Ford Escape

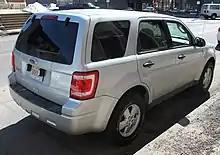
Ford Escape

The Escape Hybrid is a full hybrid, meaning the system can switch automatically between pure electric power, pure gasoline engine power, or a combination of electric battery and gasoline engine operating together, for maximum performance and efficiency at all speeds and loads. When braking or decelerating, the Escape's hybrid system uses regenerative braking, where the electric drive motor becomes a generator, converting the vehicle's momentum back to electricity for storage in the batteries. The Escape Hybrid's 133 horsepower (99 kW) Atkinson cycle gasoline I4 engine and electric motor combine to give , which gives the Hybrid Escape nearly the same acceleration performance as the conventional V6 Escape due to the electric motor's torque being available from zero rpm.